The Avalanche (1919 film)

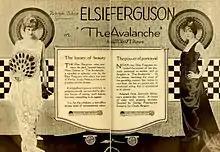
Newspaper advertisement (1919)

The Avalanche is a 1919 American silent drama film about gambling directed by George Fitzmaurice who also served as the film's art director. William Scully was the assistant director to Fitzmaurice. The film stars Elsie Ferguson and Warner Oland. Ferguson plays a dual role in the film, portraying both mother and daughter.